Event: Nepal Earthquake
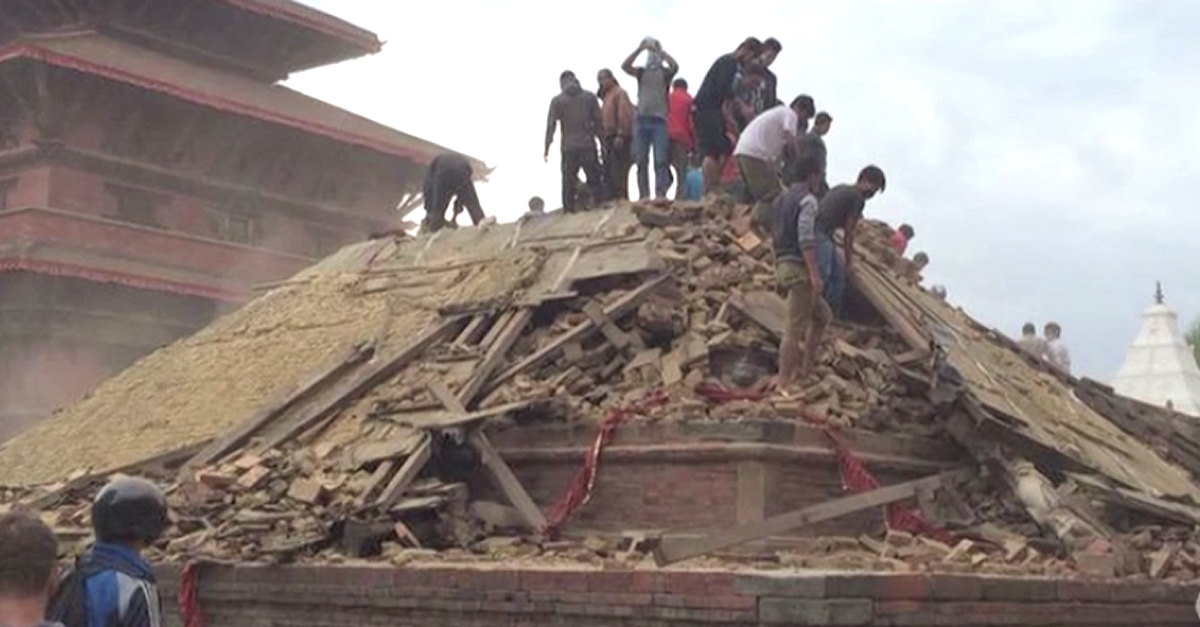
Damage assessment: damage